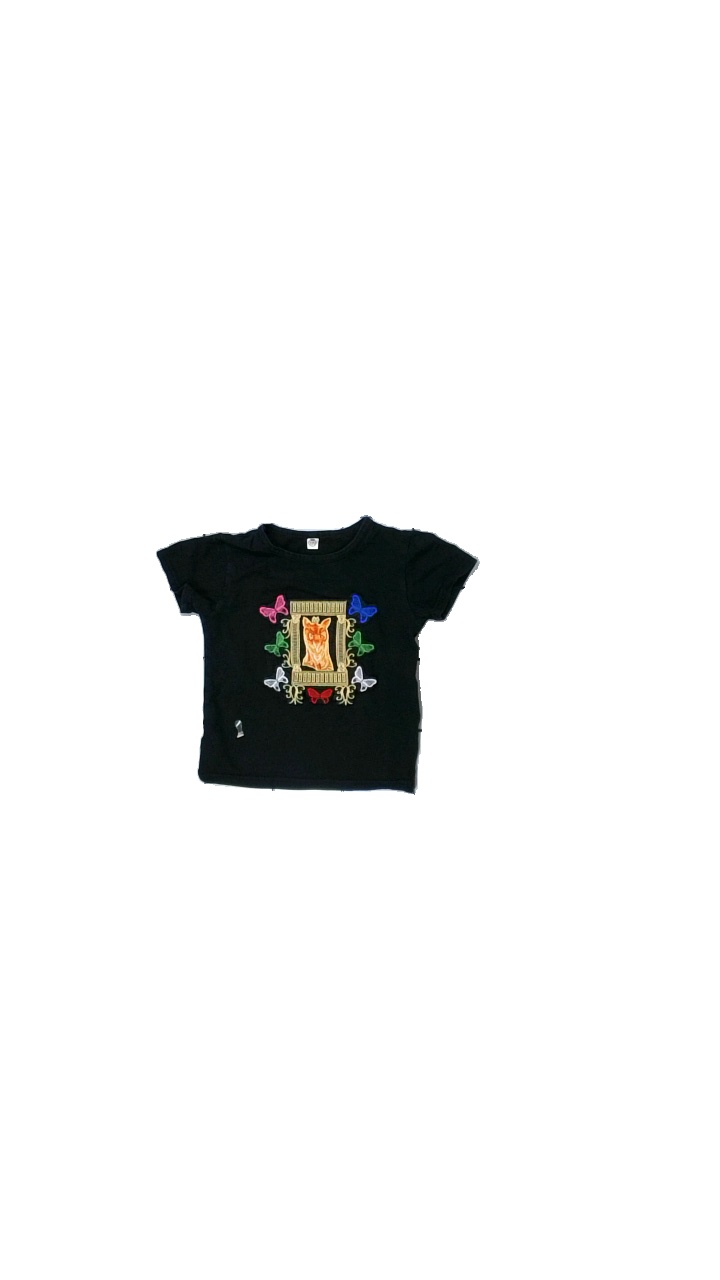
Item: T-shirt (Ladies)
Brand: Missing
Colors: Black, Yellow, Blue, Multicolor
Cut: C-collar, Regular
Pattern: Logo print
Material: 100% cotton
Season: All
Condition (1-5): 3
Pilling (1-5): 3
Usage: Reuse
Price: <50